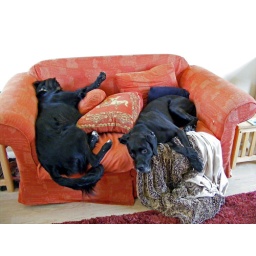
Another shot of Ky sleeping in a strange position and here Max is doing the opposite of Ky. Funny dogs